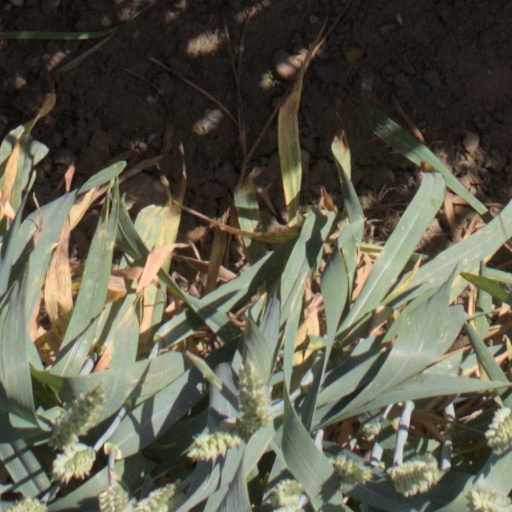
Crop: wheat